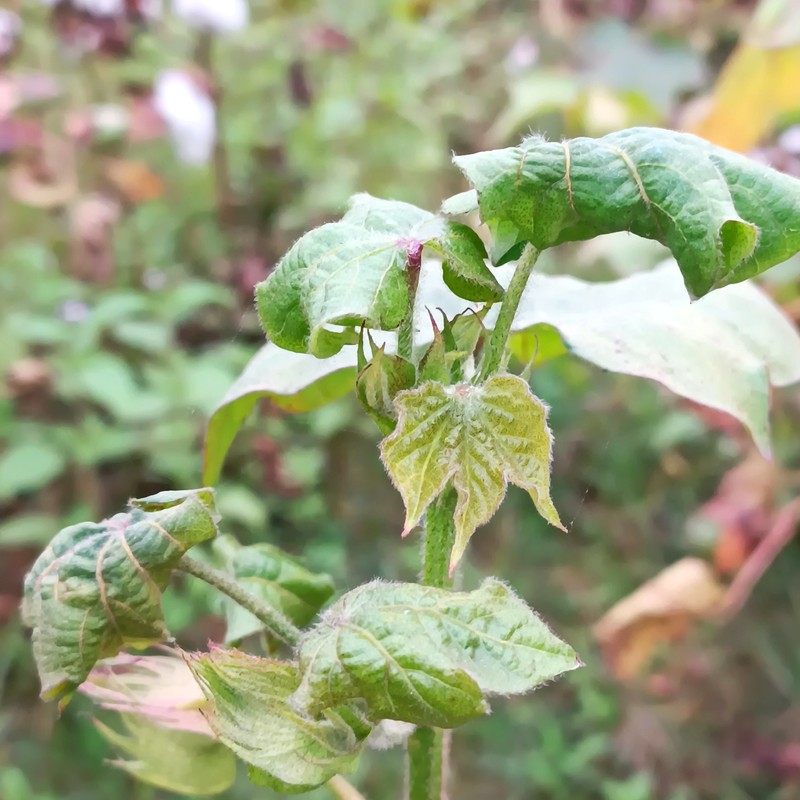
Label: Curl Virus